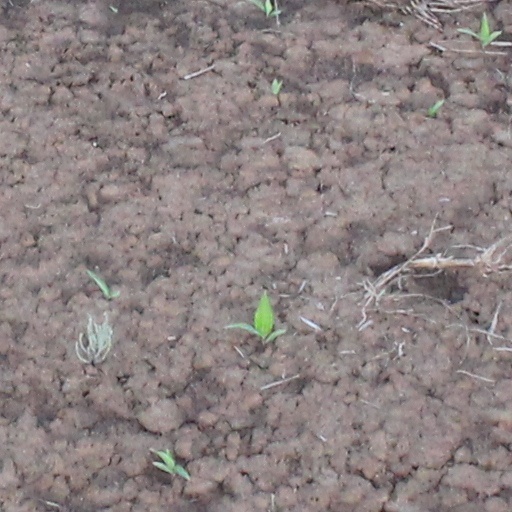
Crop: wheat